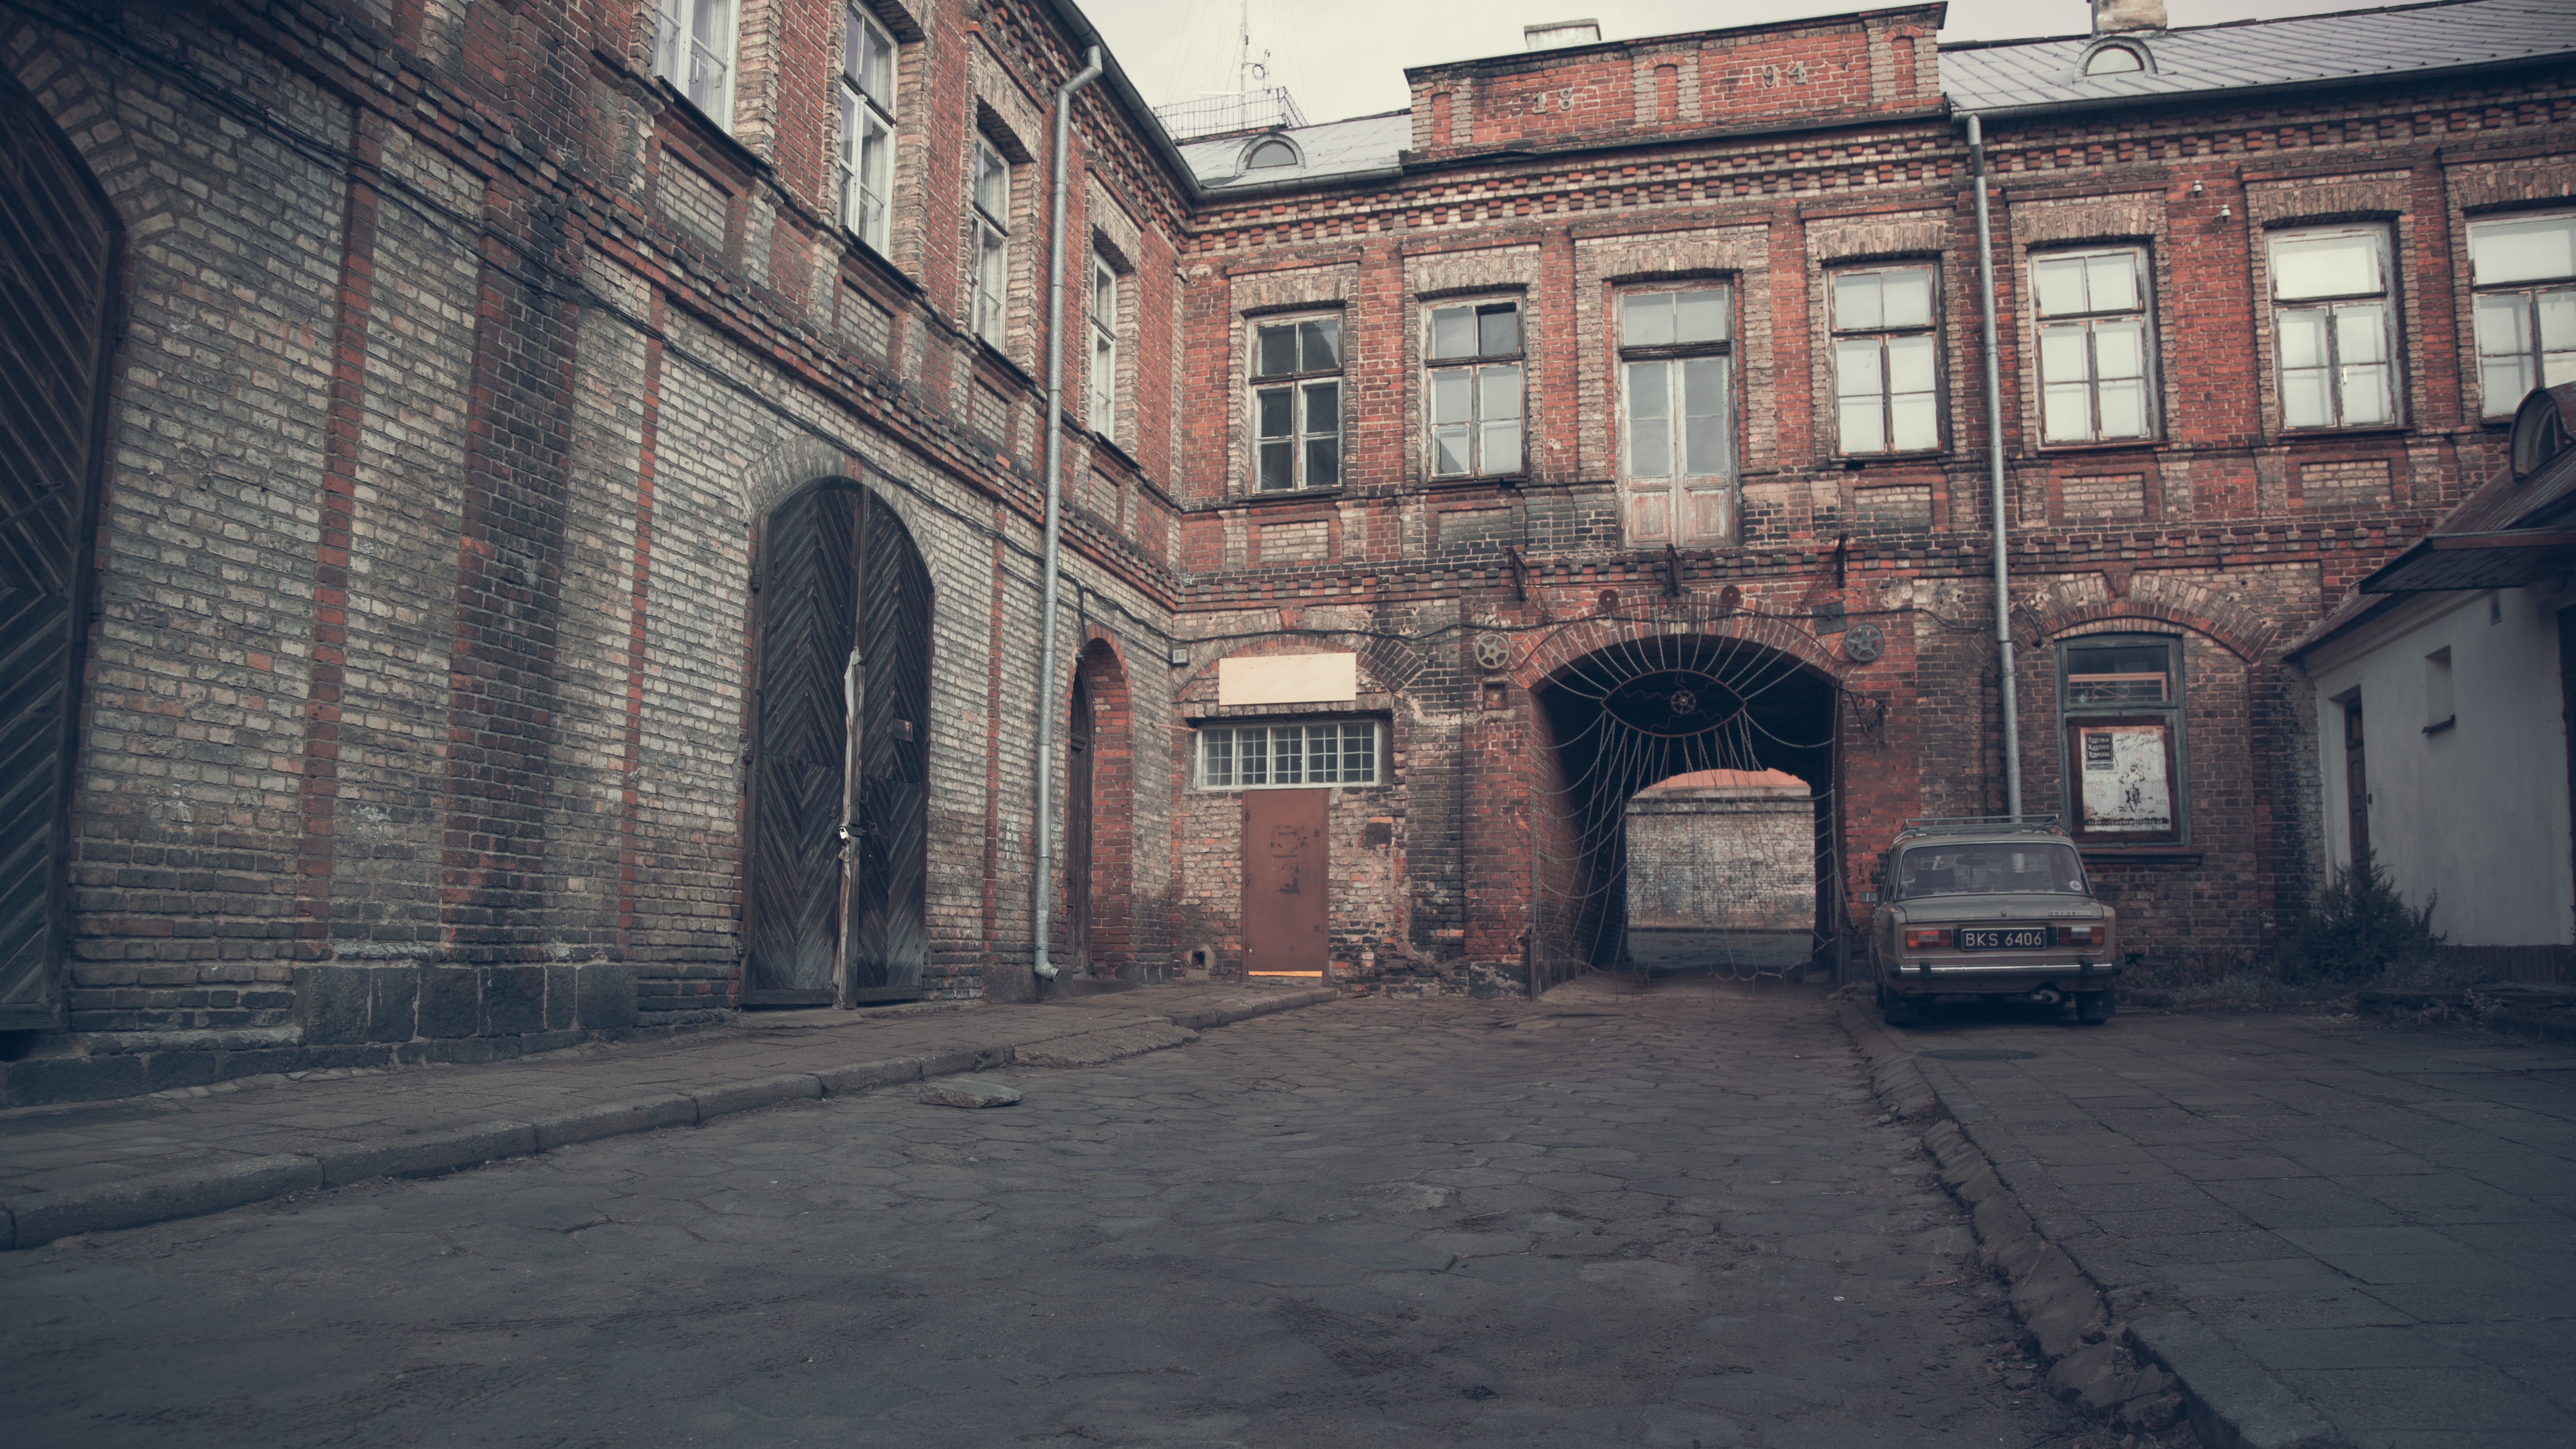
architecture, road, street, house, town, alley, facade, infrastructure, neighbourhood, urban area, ancient history